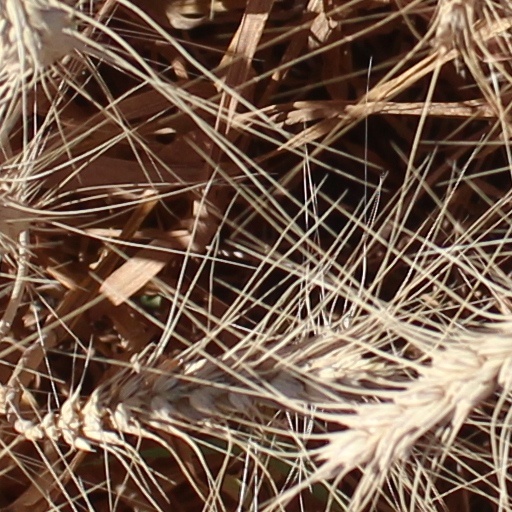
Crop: wheat